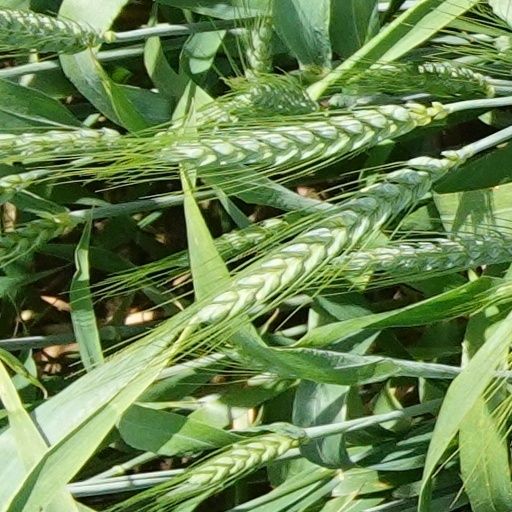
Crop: wheat